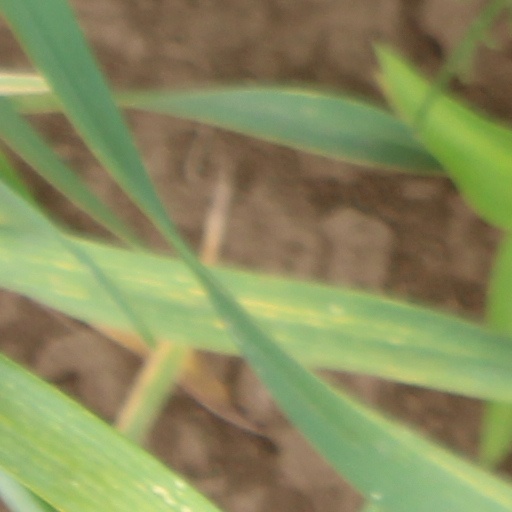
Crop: wheat